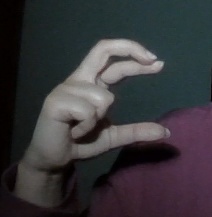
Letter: thal